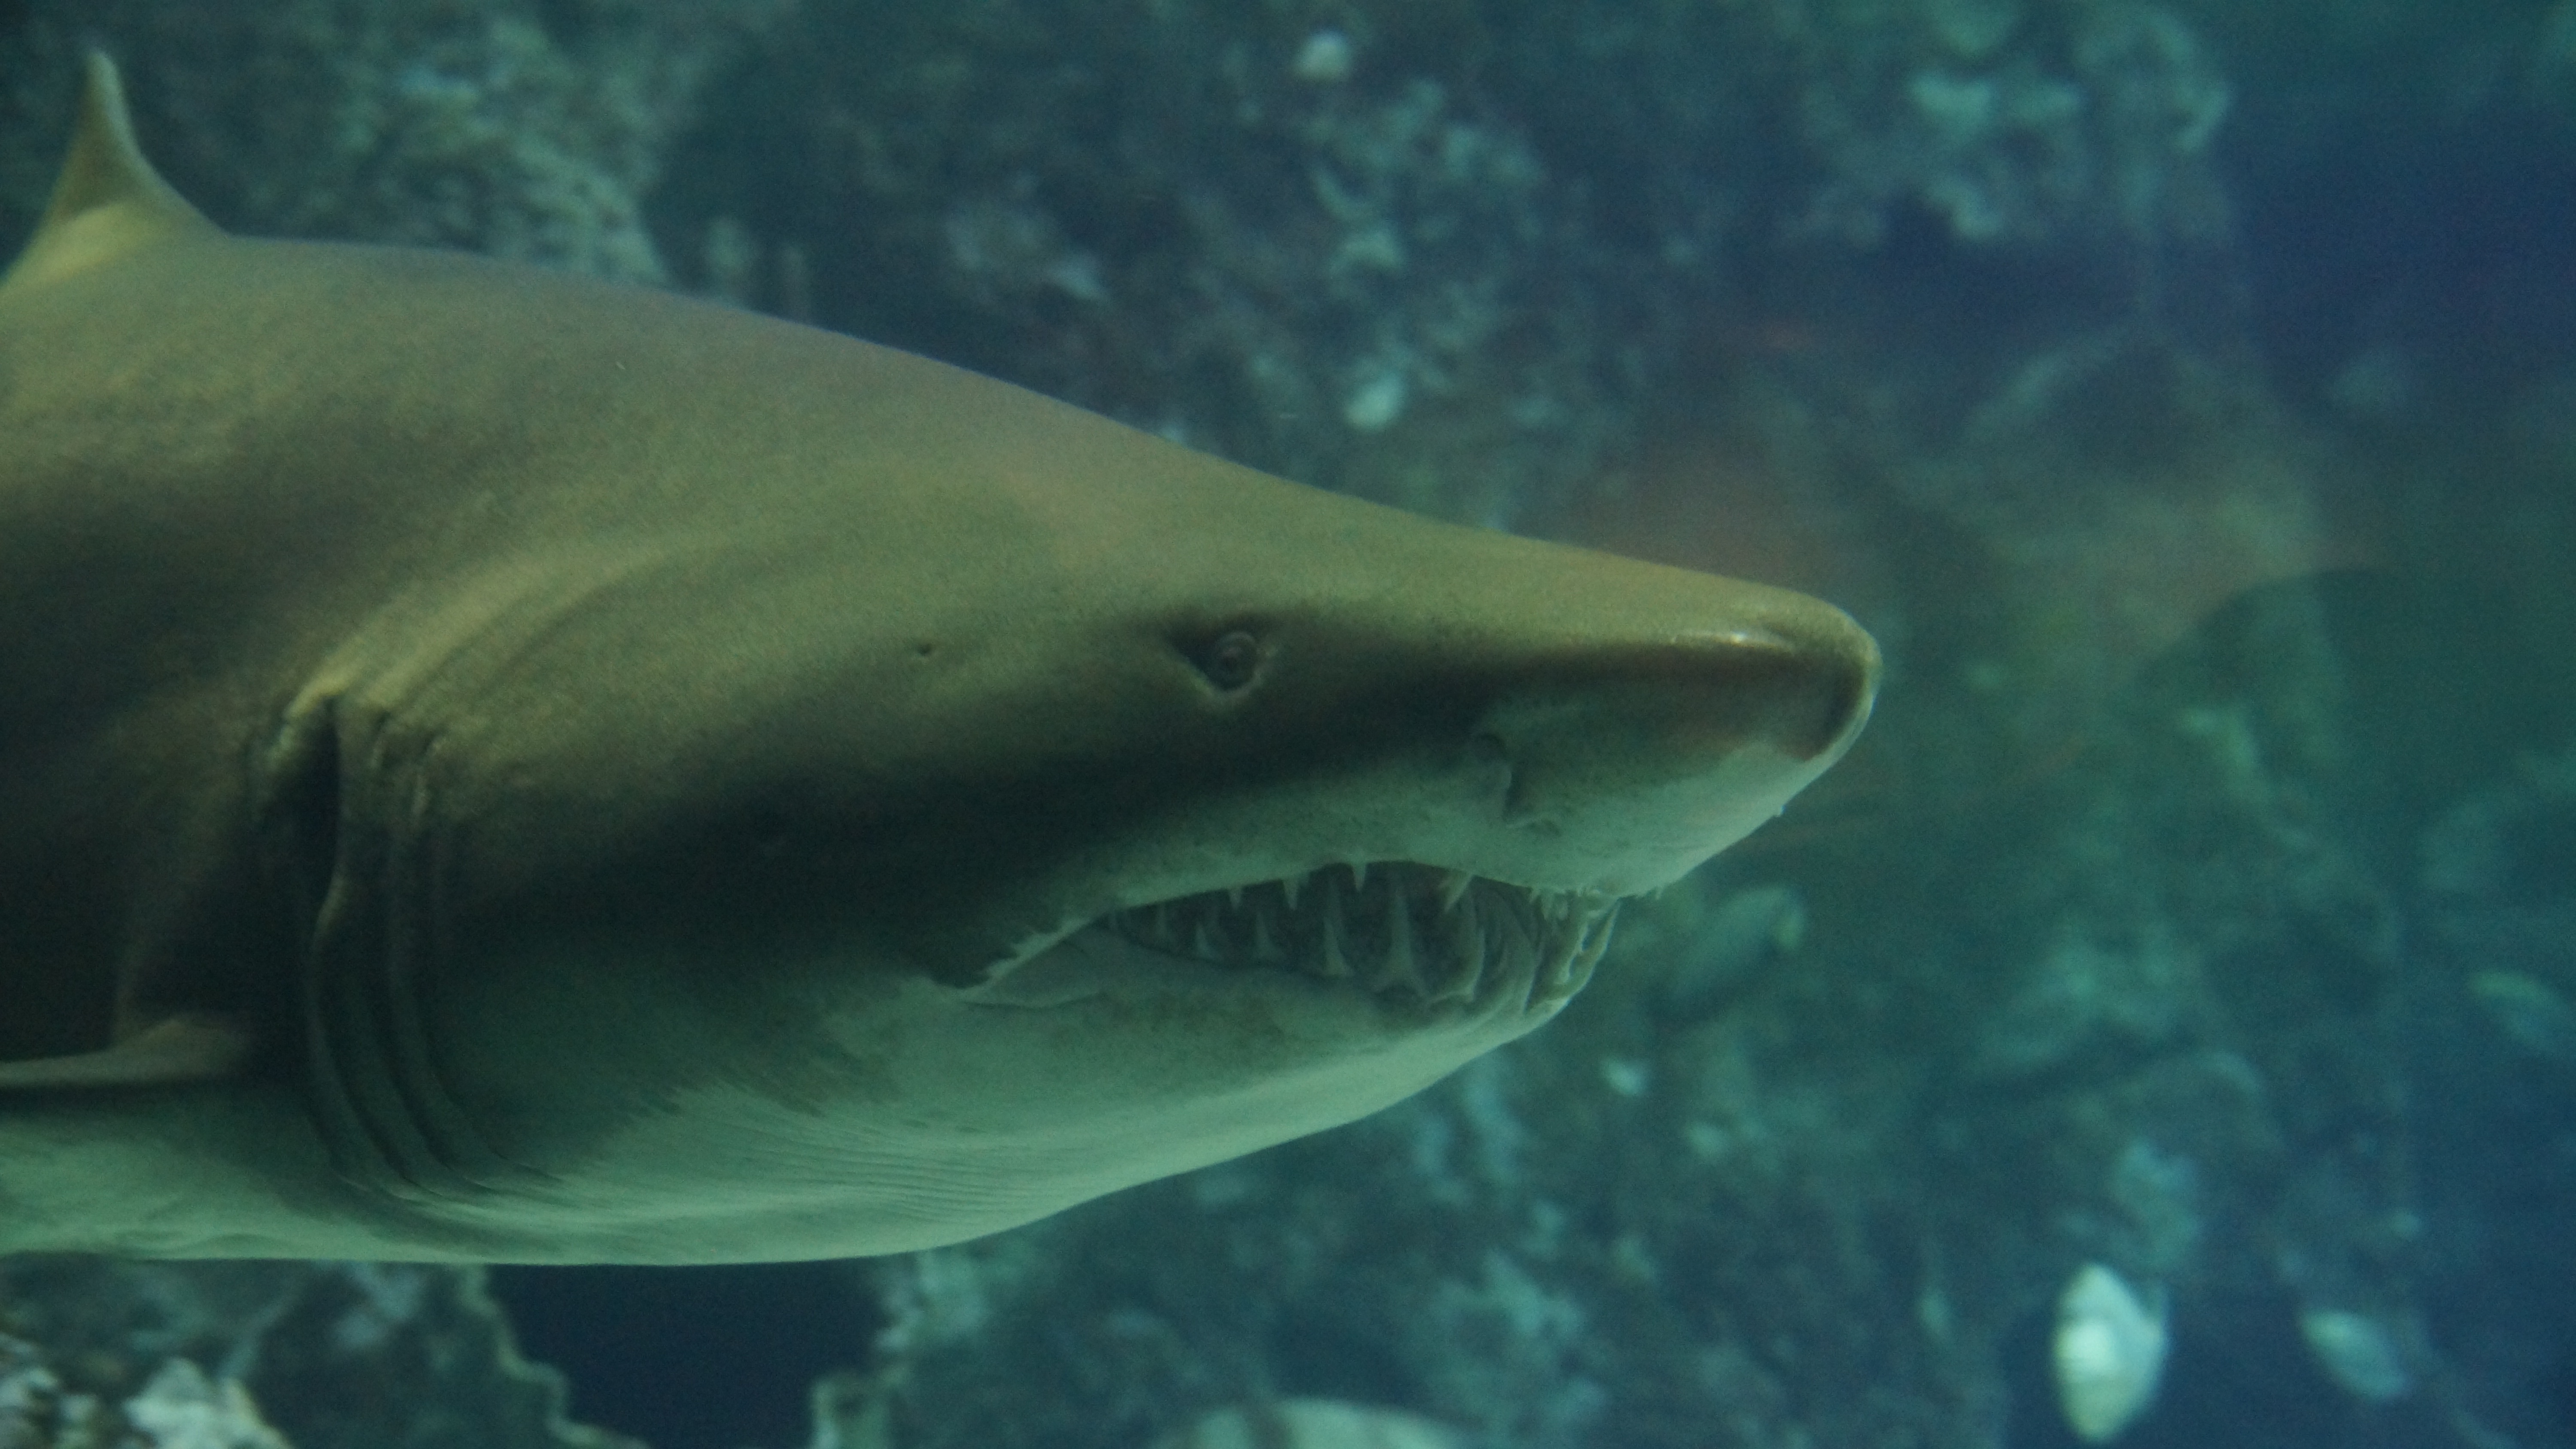
sea, ocean, underwater, biology, predator, fish, shark, vertebrate, teeth, jaw, marine biology, requiem shark, carcharhiniformes, tiger shark, cartilaginous fish, great white shark, lamniformes